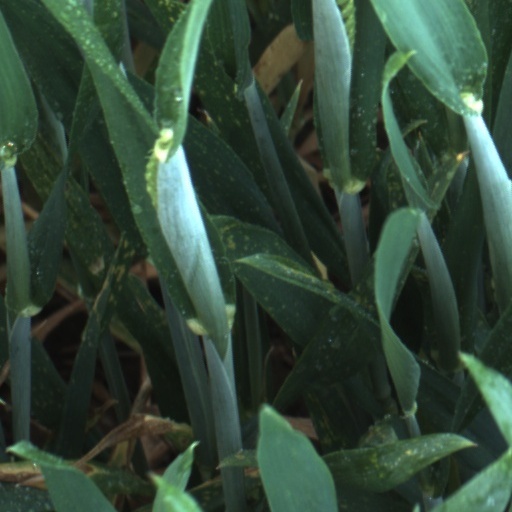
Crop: wheat